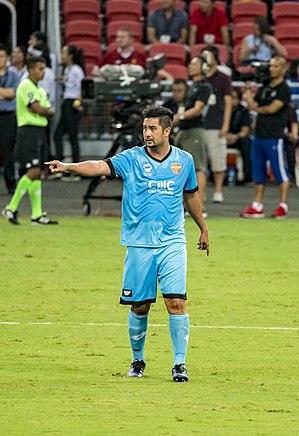
Aide Iskandar, né le 28 mai 1975 à Singapour, est un footballeur international singapourien. Il évoluait au poste de défenseur. Il se reconvertit ensuite en entraîneur.